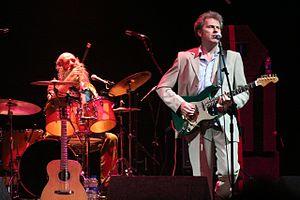
Steeleye Span est un groupe de folk rock britannique, originaire de Londres, en Angleterre. Il est formé en 1969, et toujours actif. Il est, avec Fairport Convention, l'un des symboles du folk revival anglais des années 1970. Leurs chansons les plus connues sont Gaudete et All Around My Hat.